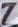
Number: 7